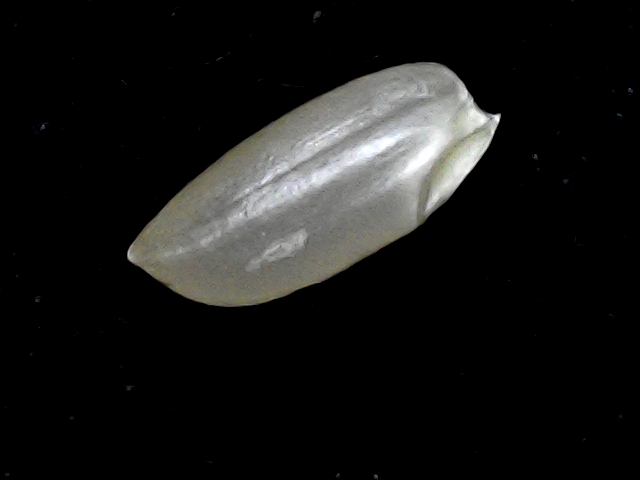
Rice variety: BD39